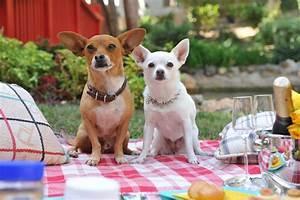
dog